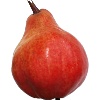
Label: red_pear